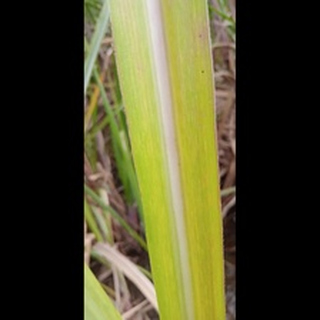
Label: sugarcane_yellow_leaf_disease